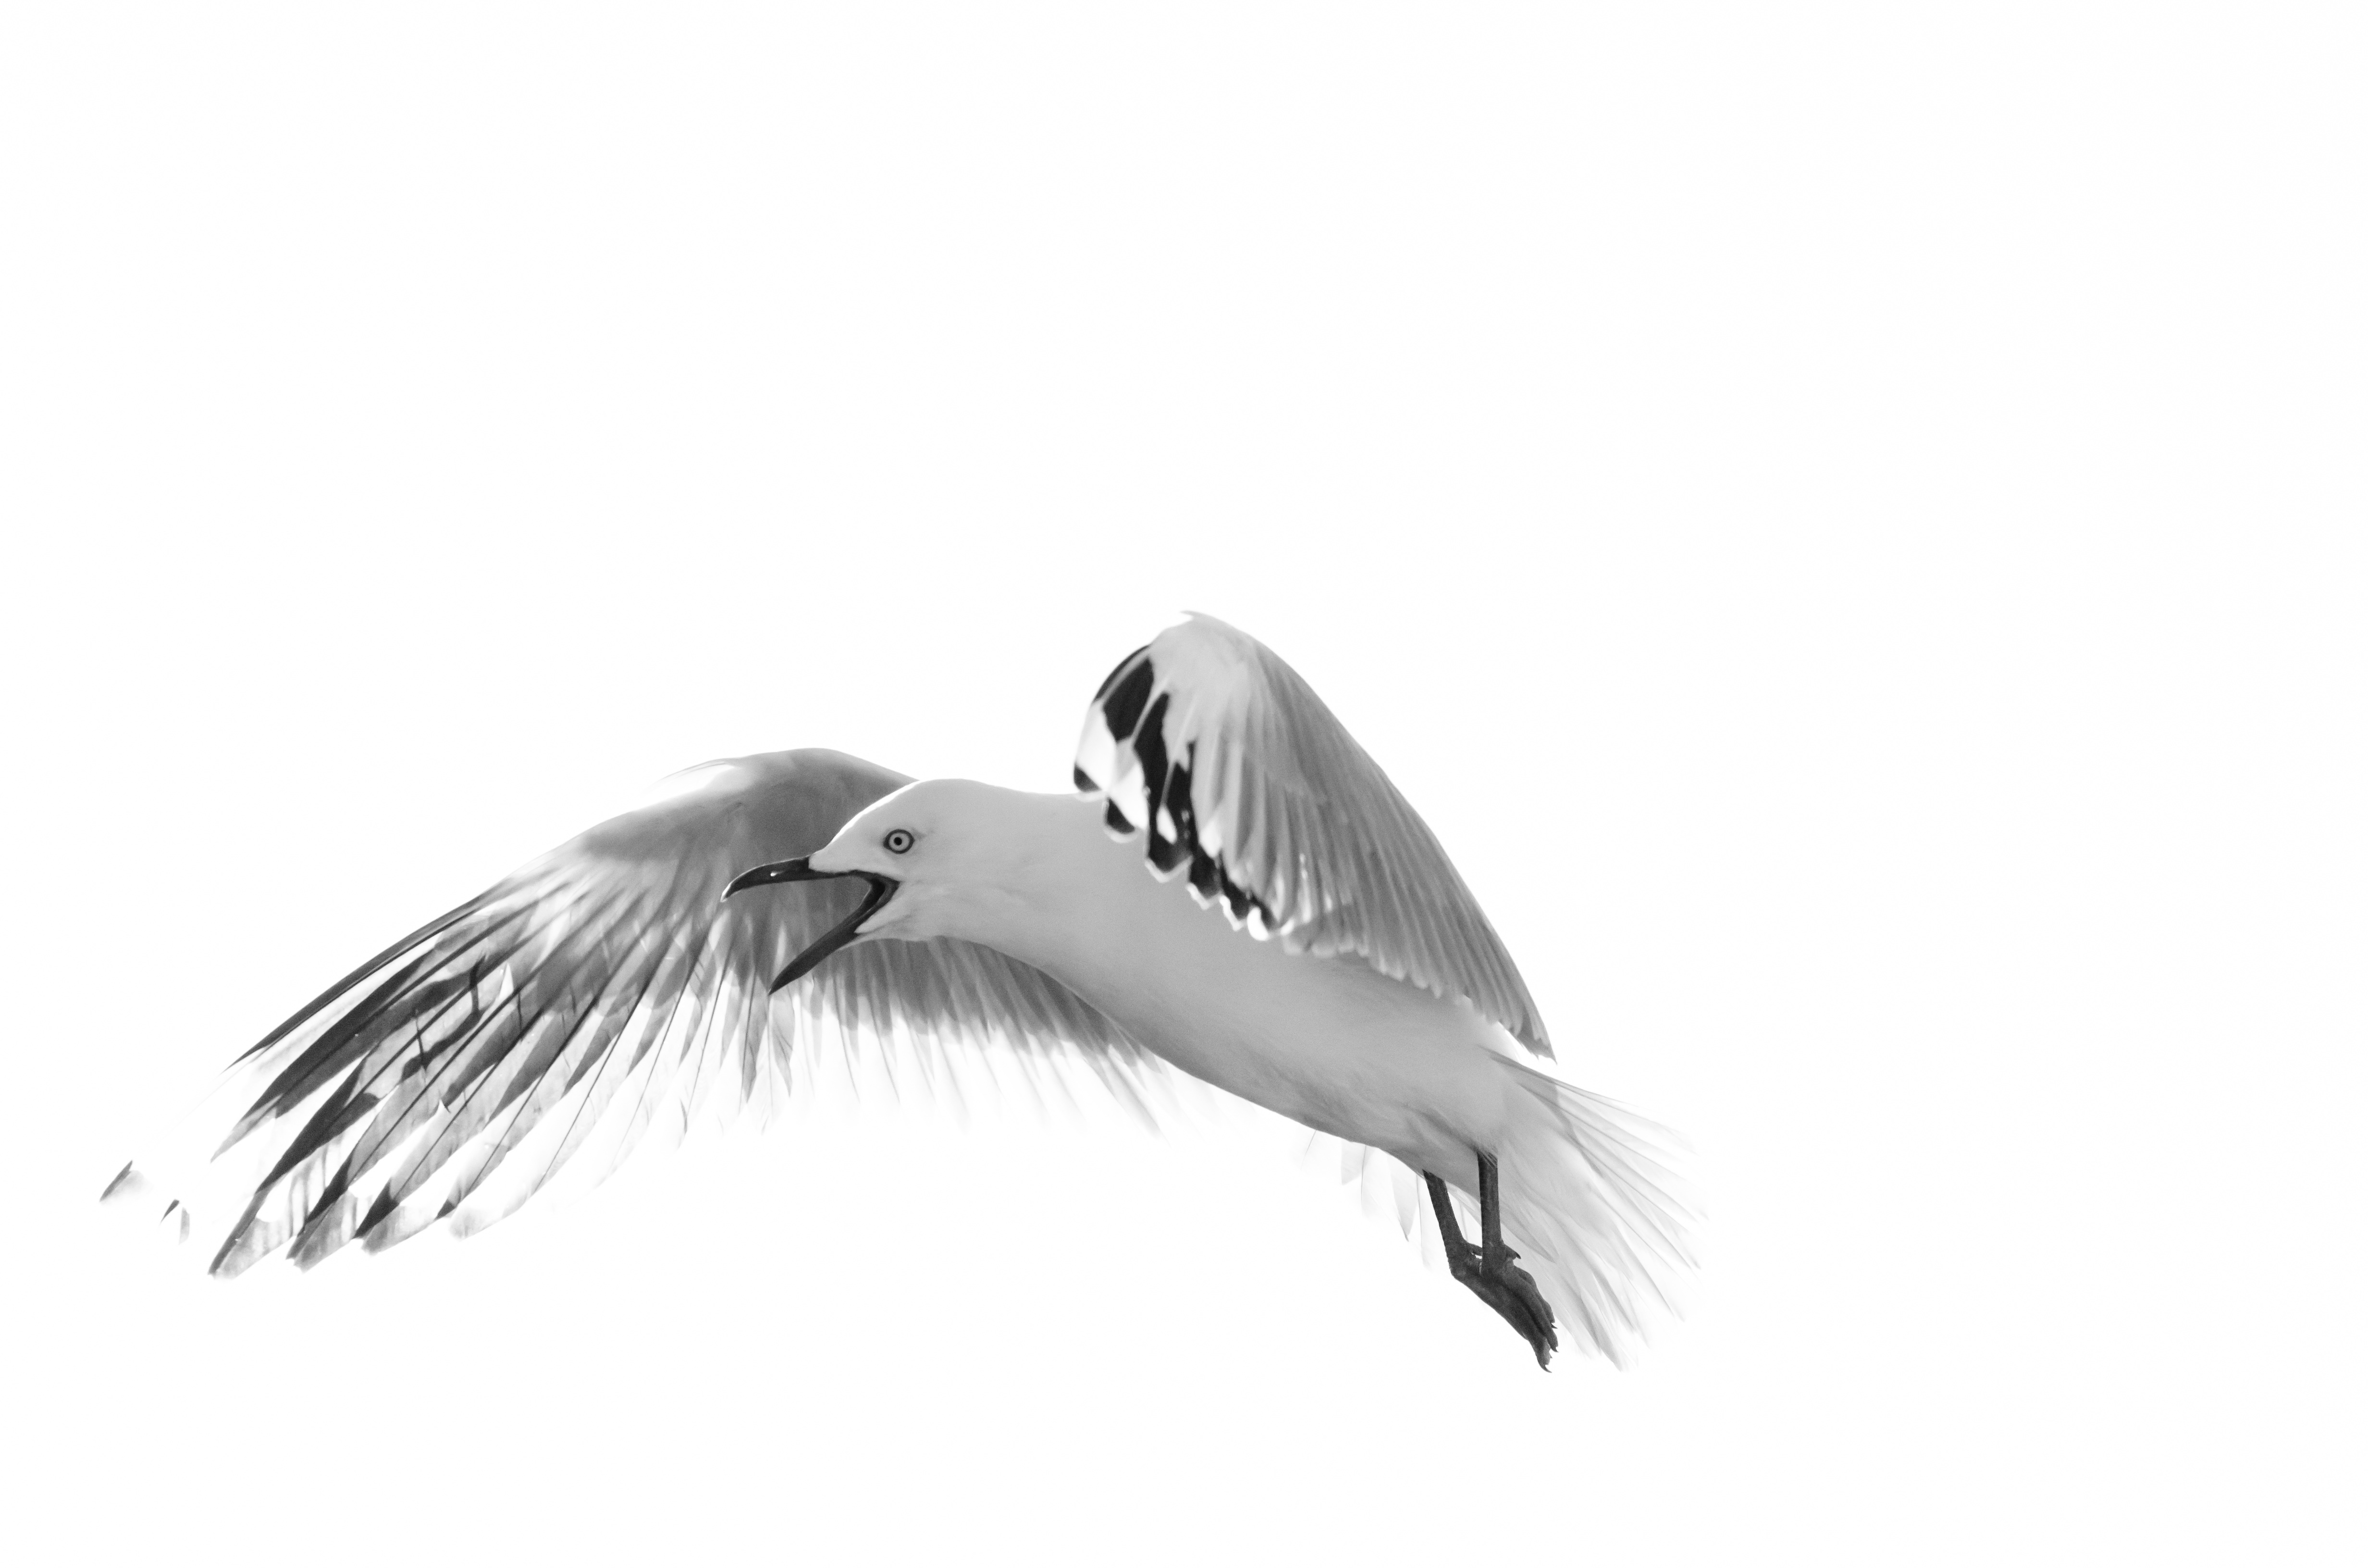
bird, wing, pelican, seabird, vertebrate